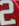
Number: 2